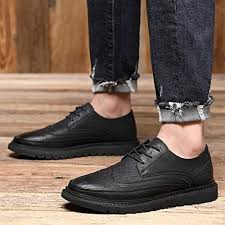
Label: Brogue